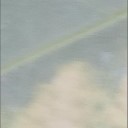
Label: Leaf_rust